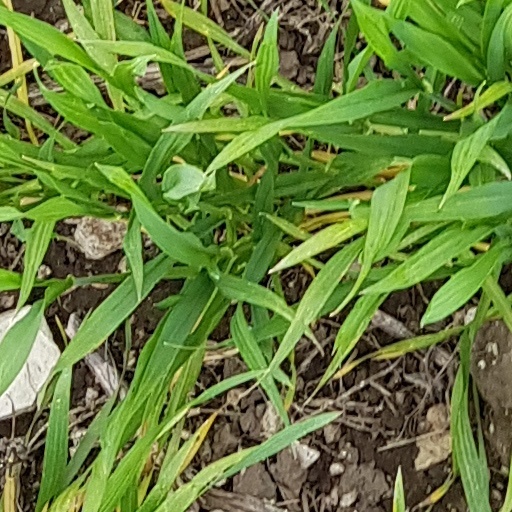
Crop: wheat